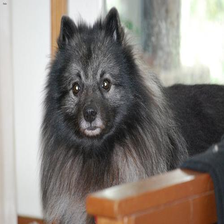
Species: dog
Breed: keeshond